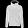
Label: Coat